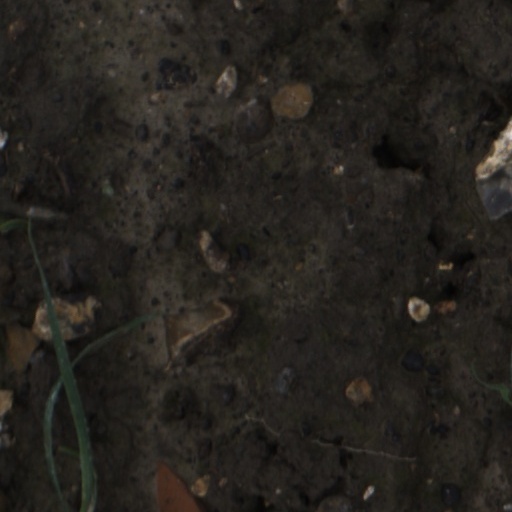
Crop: wheat